2016 Boise State Broncos football team

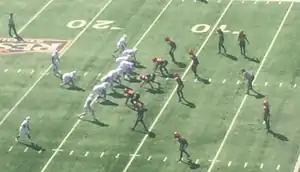
Boise State on offense in the first half.

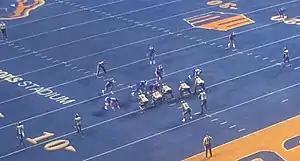
Boise State on defense in the 4th quarter.

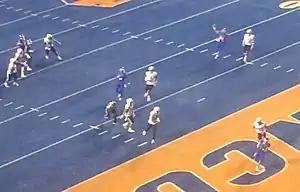
Thomas Sperbeck (bottom right) catching a 2nd QRT. TD

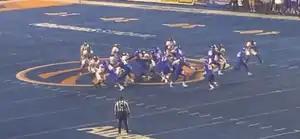
Boise State on offense in the 1st half.

Air Force became the first team to beat Boise State for three consecutive season since Nevada in 1996–98.